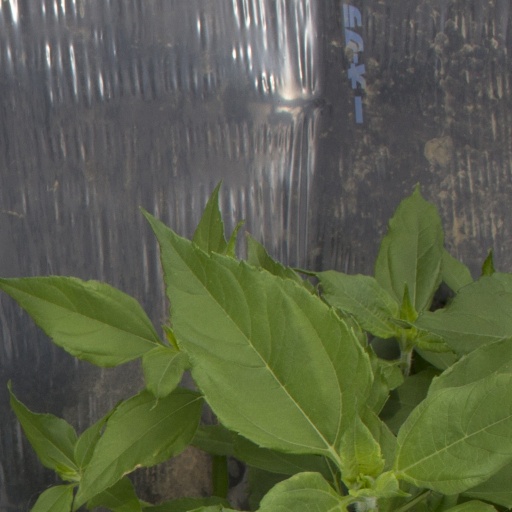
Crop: Jerusalem artichoke